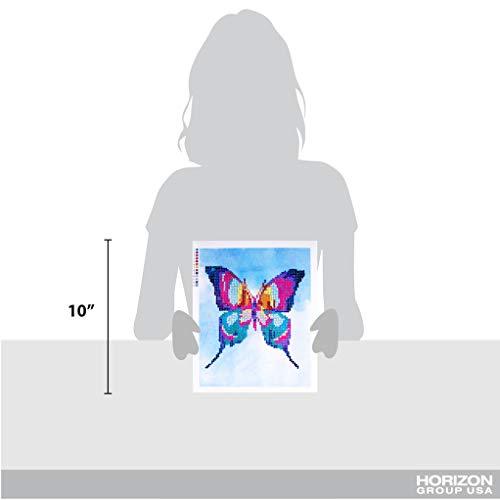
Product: Dazz 3D Gemstone Painting Butterfly & Roses Pack of 2 by Horizon Group USA, Includes 2 8”X10” Diamond Dotz Painting, Rhinestone Sheets for Adults & Children, Gem Tray & Stylus Included.Multicolored
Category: Toys & Games | Arts & Crafts | Drawing & Painting Supplies
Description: Color-coordinated gemstone art: lay out and design pre-printed posters of delicate roses or a colorful butterfly that sparkle and shimmer with ease.
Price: $9.99
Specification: ProductDimensions:4.6x2x11.9inches|ItemWeight:6.6ounces|ShippingWeight:6.6ounces(Viewshippingratesandpolicies)|ASIN:B07X5MWSJL|Itemmodelnumber:94591|Manufacturerrecommendedage:6yearsandup